Cinema of Brazil

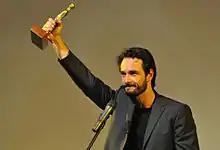
Brazilian actor Rodrigo Santoro lifts a statue he received for the best actor award at the 44th Festival of Brasília for the film My Country, "Meu País", by André Ristum.

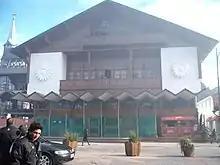
Gramado Film Festival in the Brazilian city of Gramado

The early nineties, under the Fernando Collor government, saw a significant decrease in State funding that lead to a practical halt in film production and the closing of Embrafilme in 1989. However, in the mid nineties the country witnessed a new burst in cinematic production, mainly thanks to the introduction of incentive laws under the new FHC government.